Battle of Ortona

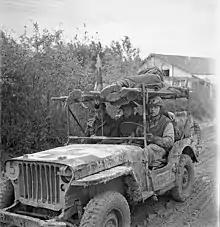
A jeep ambulance of the Royal Canadian Army Medical Corps (RCAMC) bringing in two wounded Canadian soldiers on the Moro River front, south of San Leonardo di Ortona, Italy, December 10, 1943.

The Canadians faced elements of the German 1st Parachute Division. These soldiers were battle-hardened after many years of war, and defended doggedly.